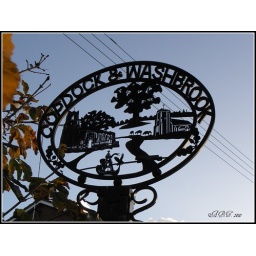
Rather difficult to photograph as there is a tree right in front of the sign